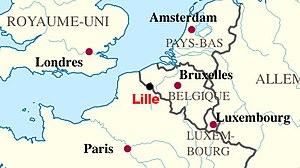
Position de Lille en Europe du Nord
La Métropole européenne de Lille est une intercommunalité française de type métropole, composée autour des villes de Lille, Roubaix et Tourcoing située au centre du département du Nord dans la région des Hauts-de-France. Parmi les quatre premières communautés urbaines créées en 1967, elle prend d’abord le nom de Communauté urbaine de Lille, puis, à partir de 1996, de Lille Métropole Communauté urbaine, avant que la loi de modernisation de l'action publique territoriale et d'affirmation des métropoles ne la transforme en Métropole européenne de Lille à compter du 1ᵉʳ janvier 2015.